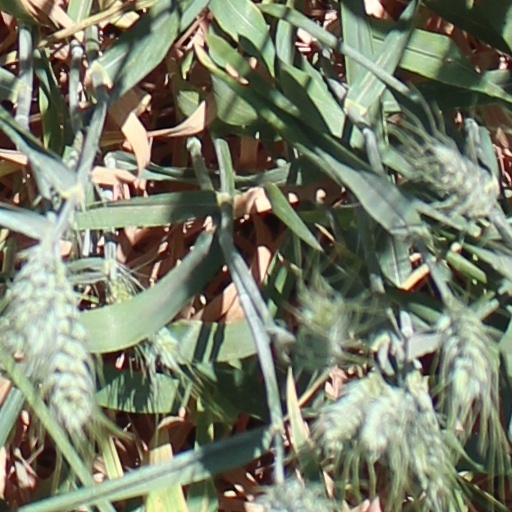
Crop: wheat